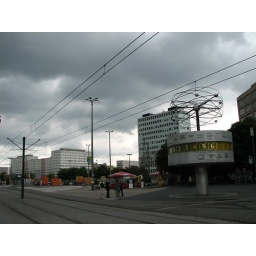
rock around the clock